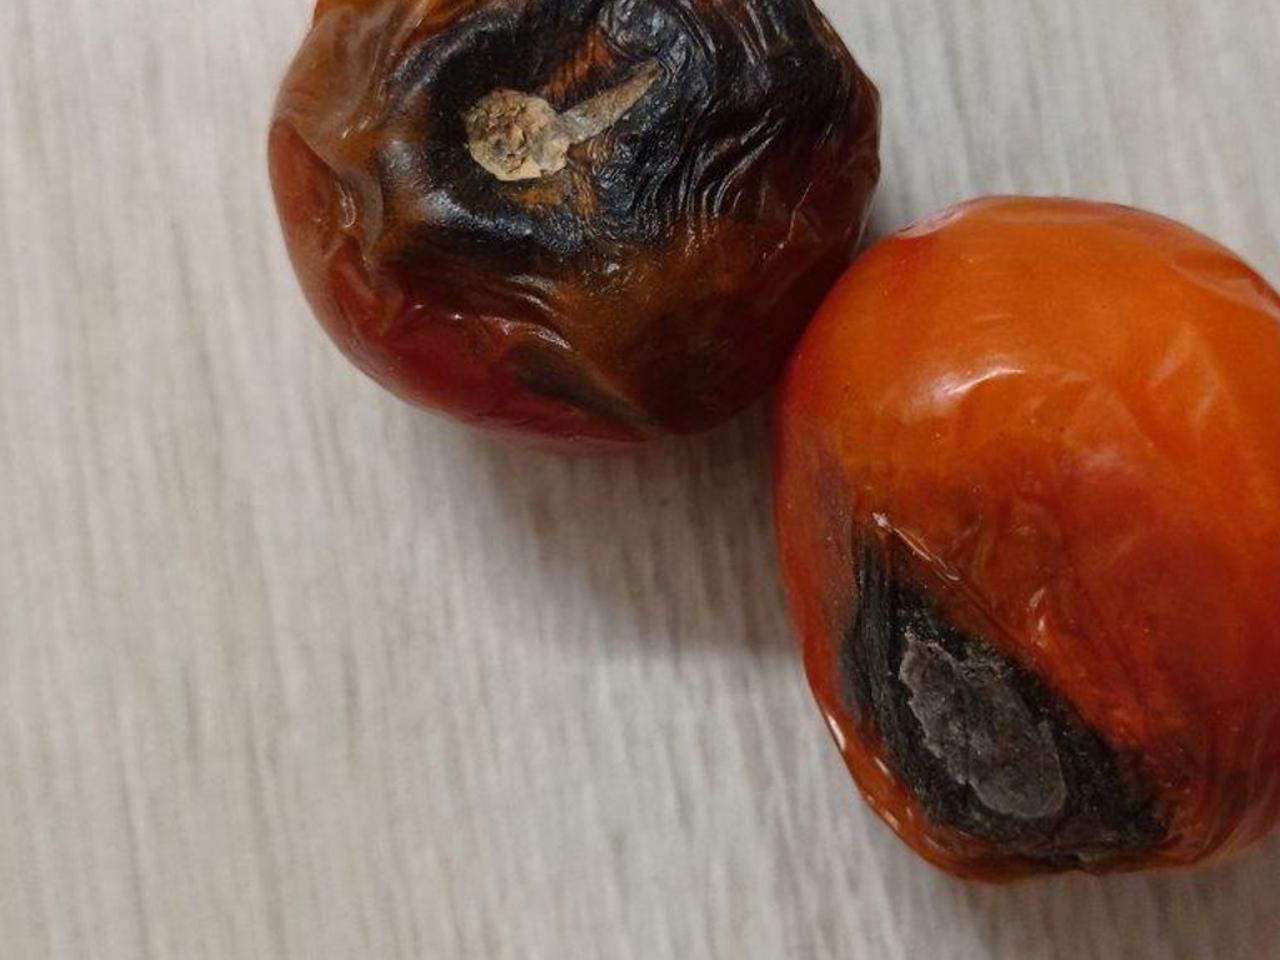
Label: Rotten